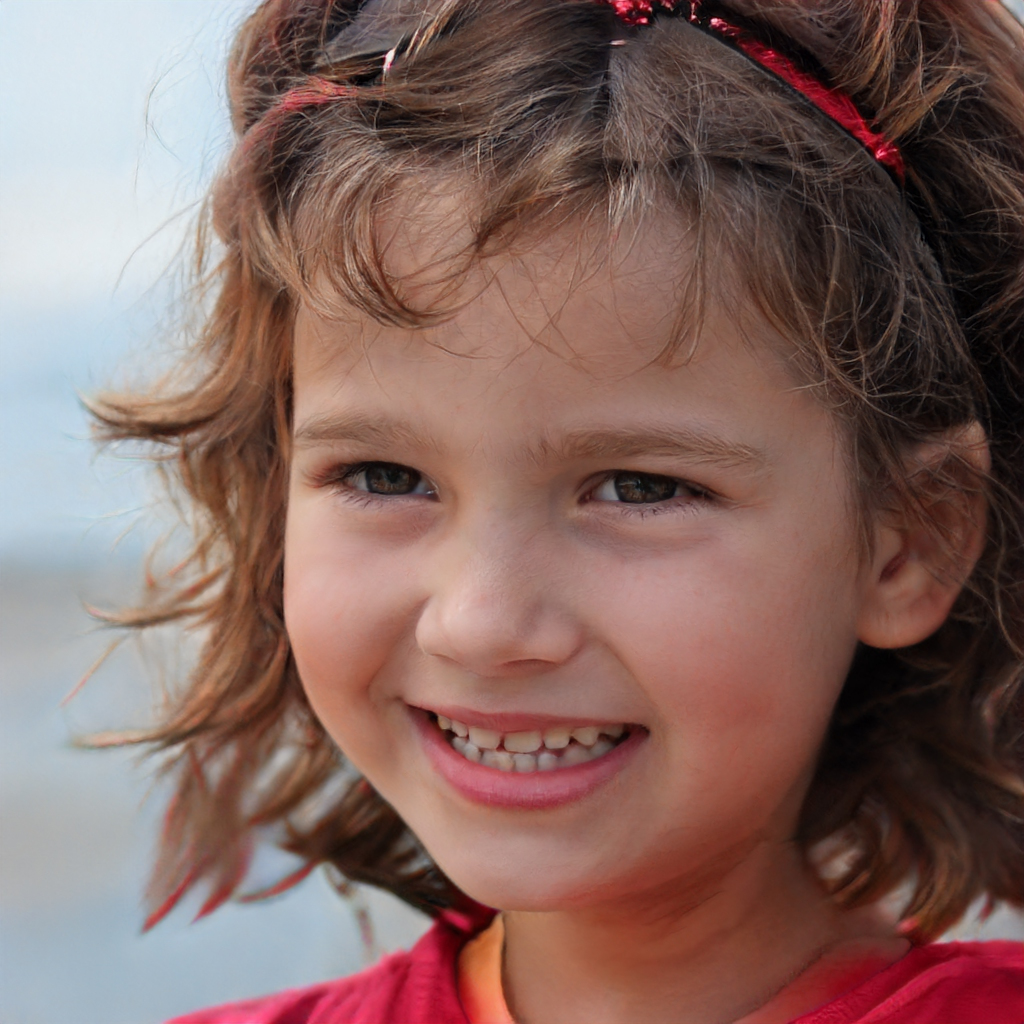
Portrait style: Real Portrait